WVUE-DT

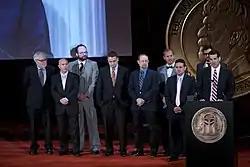
Lee Zurik accepts the Peabody Award for "Louisiana Purchased." He is joined on stage by the WVUE-TV and NOLA.com crew.

After WVUE became a Fox affiliate in January 1996, the station increased its news programming output from about 15 hours a week to nearly 25 hours, retaining all of its existing newscasts. The station initially retained its noon and 6 p.m. newscasts, but opted air syndicated programming in the 5:30 p.m. half-hour rather than expand its 5 p.m. newscast to a full hour, a move that was atypical of the Big Three stations that switched to Fox during the affiliation switches that occurred between 1994 and 1996. The existing 10 p.m. newscast was moved one hour earlier to 9 p.m. and was expanded to one hour; however, ten months later in October 1996, it was split into separate half-hour newscasts at 9 and 10 p.m., with off-network syndicated sitcoms filling the 9:30 p.m. timeslot. This scheduling for the late evening newscasts continued until 2001, when the weeknight 9 p.m. newscast reverted to an hour-long broadcast, and the 10 p.m. newscast was dropped for a second time due to the lack of a strong program lead-in. Even after the weeknight broadcast expanded to one hour, atypical for most Fox stations that produce their newscasts in-house, the Saturday and Sunday editions of WVUE's 9 p.m. newscast remained a half-hour in length; until those editions were expanded to one hour in 2012, WVUE had been among the largest Fox affiliates by market size to air its prime time newscast in such a fashion.